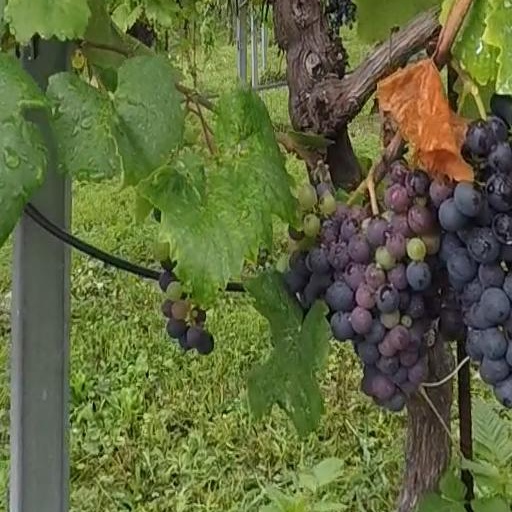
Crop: grape